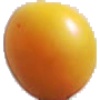
Label: cherry_wax_yellow